Ty Burrell

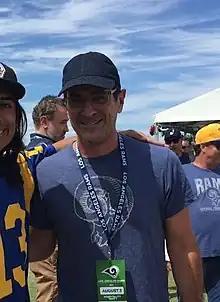
Burrell attending Los Angeles Rams' training camp in 2019

Burrell married his wife, Holly, on August 18, 2000. They resided in New York City until moving to Salt Lake City in 2008. They still own a two-bedroom apartment in New York's Astoria neighborhood, which they rent out. At one point, they relocated to Southern California for Burrell's work on "Modern Family". In March 2010, Burrell said that they had adopted a baby girl and another girl two years later.